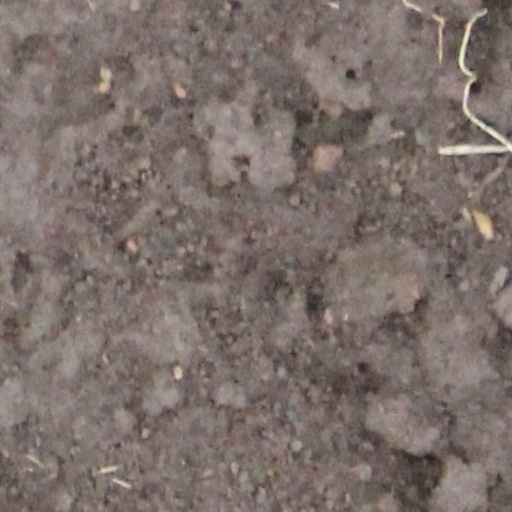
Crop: wheat